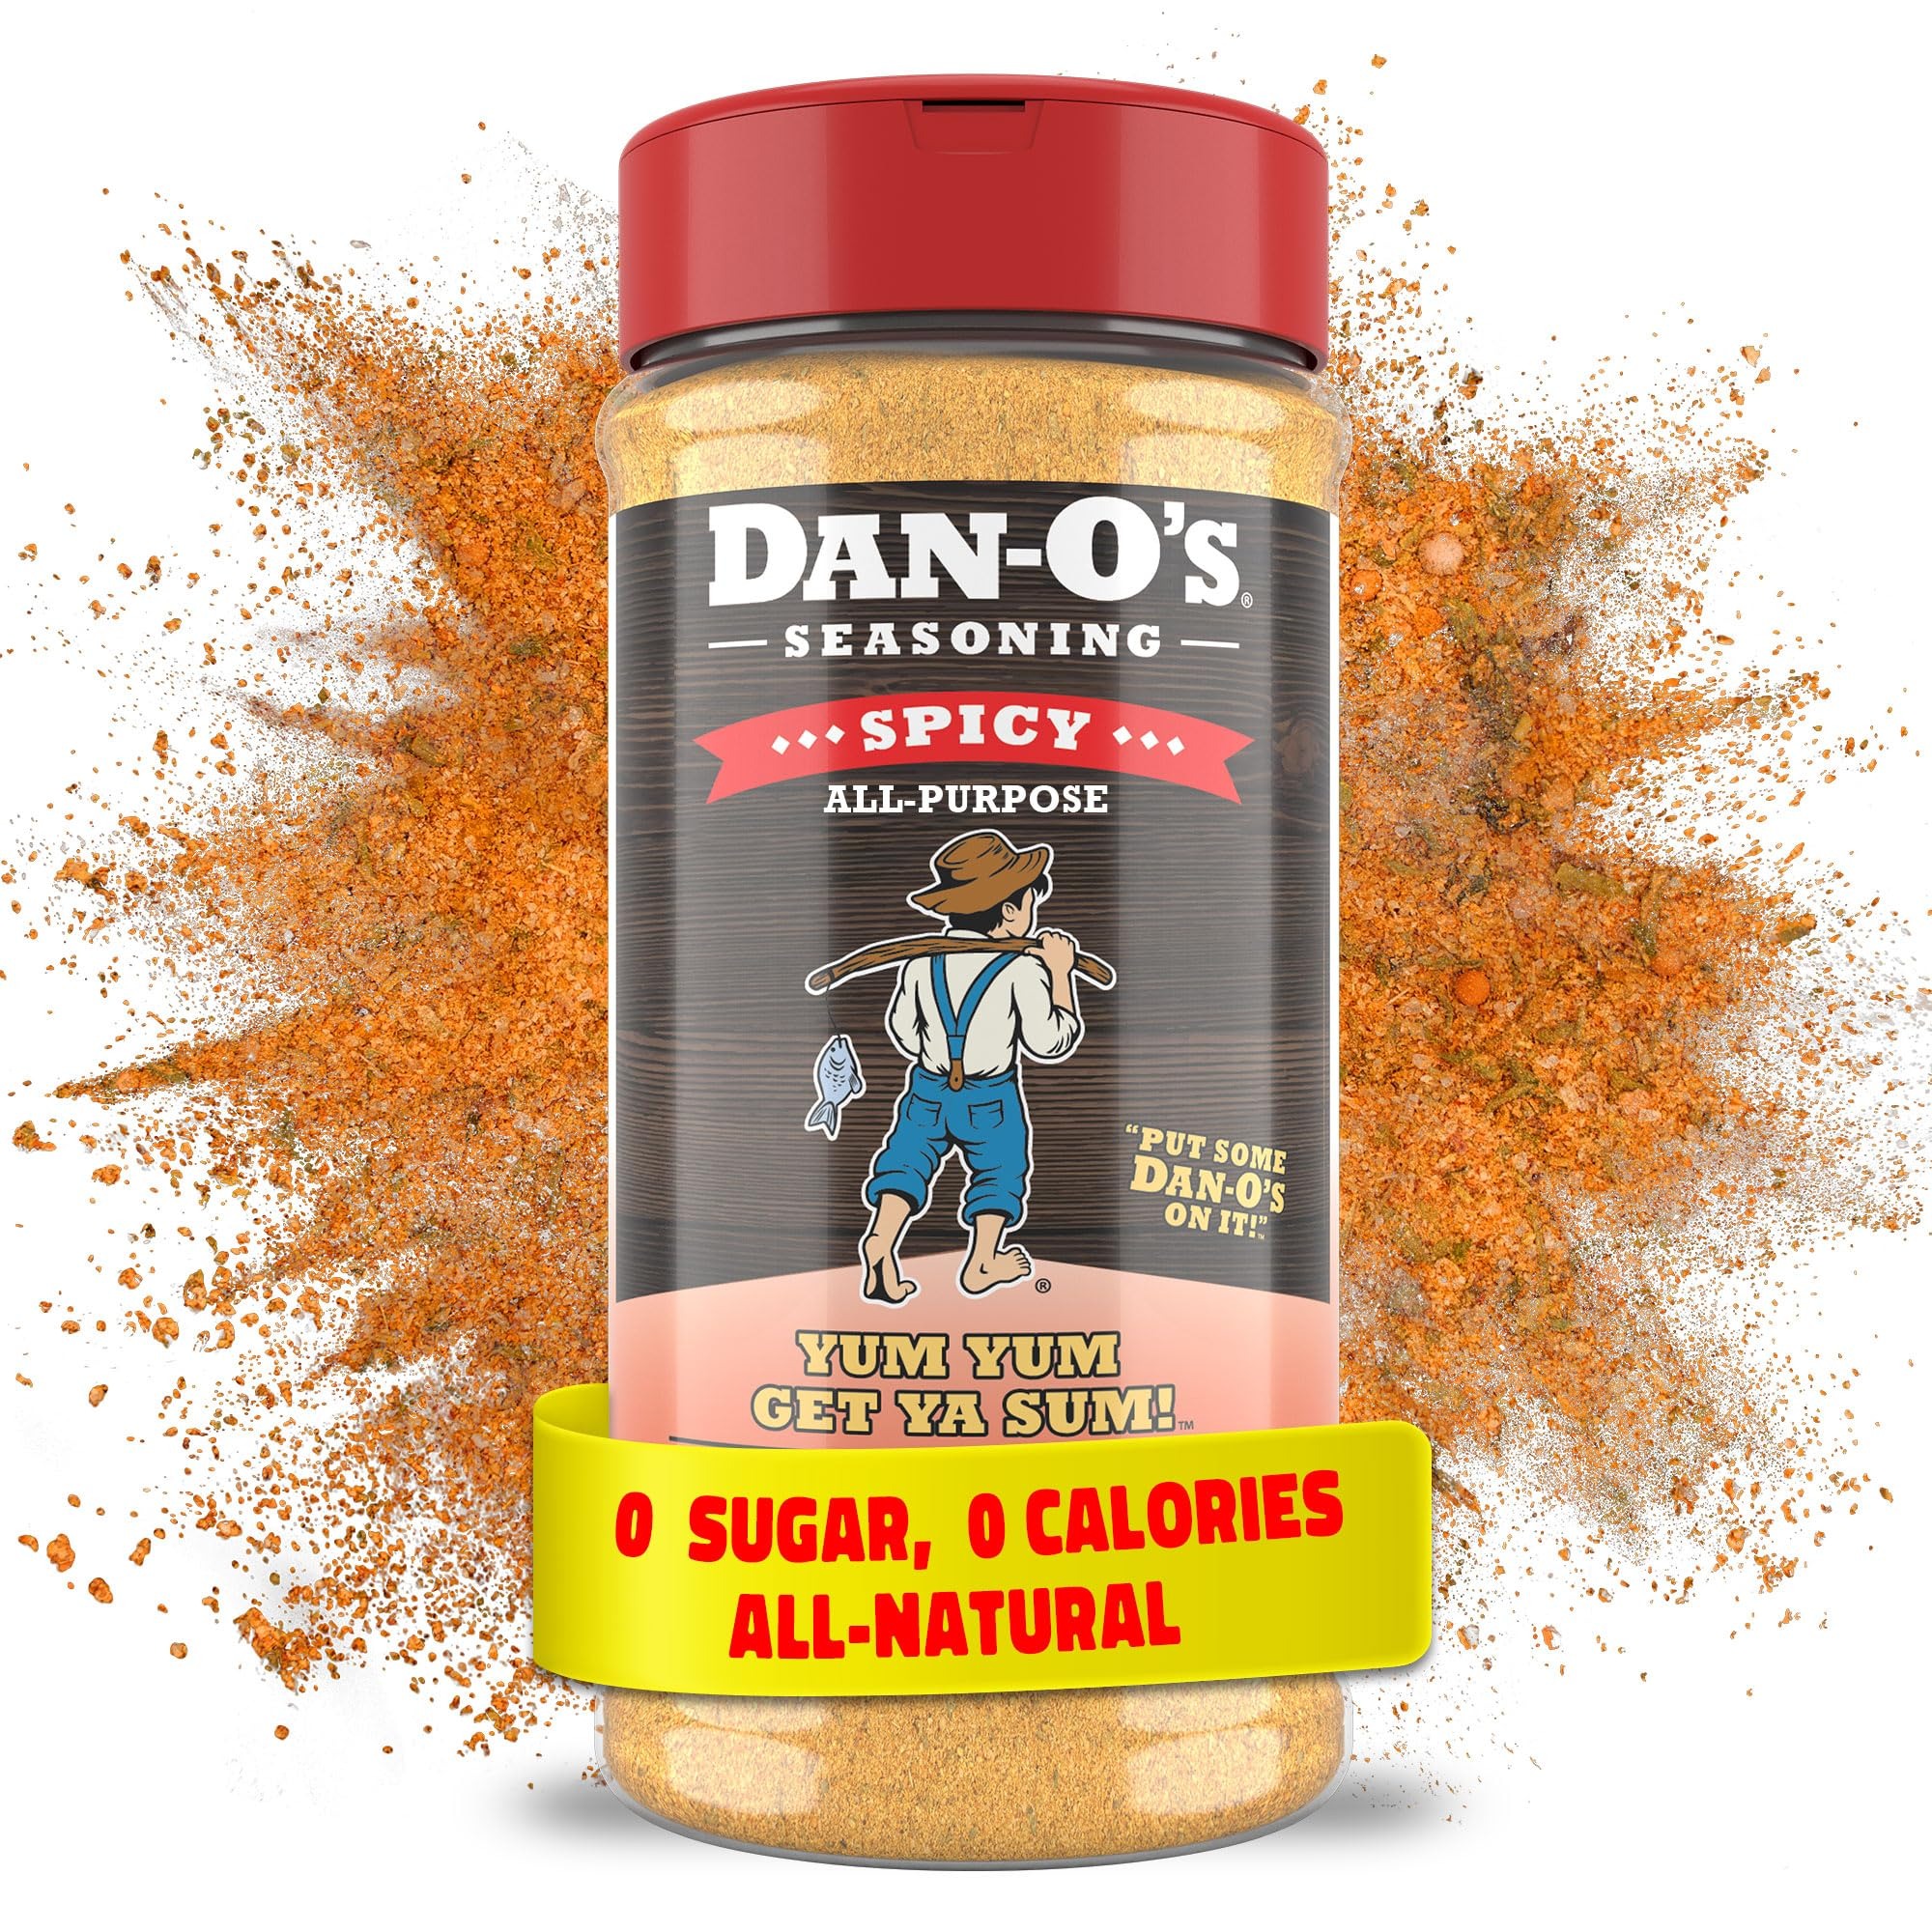
Item Name: Dan-O's Spicy Seasoning, 8.9 oz Bottle, Hot Seasoning for Chicken, Wings, Burger Patties, Veggies and More, Sugar Free, Zero Calorie, Use this Spicy Blend to Craft a Marinade, Dry Rub or Sauce
Bullet Point 1: SPICE IT UP: Perfect for Dan near everything, Dan-O’s Spicy Seasoning blends our Original seasoning with cayenne pepper for a lil’ kick of heat. Try it as a wing seasoning, fry seasoning, or even a popcorn seasoning for bold, flavorful bites.
Bullet Point 2: IT’S DAN-GOOD: Dan-O's Seasoning is made with premium ingredients like rosemary, garlic, onion, lemon peel, orange peel, and other mouthwatering spices, all perfectly balanced with just the right amount of all-natural sea salt.
Bullet Point 3: USE IT ANYWHERE: This spicy seasoning blend is your ticket to Dan-O-Myte meals. Use it as a rub for grilling, a kick for your cooking, or even sprinkle it on mango and watermelon for a sweet and spicy twist!
Bullet Point 4: NO FLUFF, JUST FLAVOR: Our all-natural, kosher seasoning is free from GMOs, sugar, and has zero calories. Enjoy delicious flavor without the fluff – just pure, wholesome goodness in every sprinkle!
Bullet Point 5: YOU DON'T KNOW TILL YOU DAN-O: Founded by Dan Oliver in 2015, Dan-O’s Seasoning inspires fun and healthy cooking with real flavors that don't sacrifice taste. Try all of our Dantastic flavors, made with premium ingredients.
Product Description: Yum Yum Get Ya Sum! of Dan-O's Spicy Seasoning. This bold blend combines Dan-O's Original flavor with a kick of cayenne pepper, making it perfect for spicing up everything from chicken and pasta to wings and fries. Founded by Dan Oliver in 2015, Dan-O's is on a mission to change the world one table at a time. Our seasonings are crafted with premium ingredients and less salt than some other brands, ensuring you can enjoy the flavor without guilt. With an all-natural, kosher formula free from GMOs and sugar – and with zero calories – Dan-O's Spicy Seasoning adds just the right amount of flavor and spice without being overwhelming. Sprinkle Generously on your favorite dishes or use it to season fruit for a surprising twist. Go ahead and Put Some Dan-O's On It!
Value: 8.9
Unit: Ounce

Price: 8.47